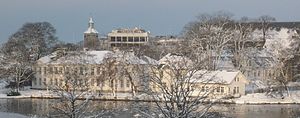
Kongsgård (Stavanger)
Hovedbygningene på Kongsgård.